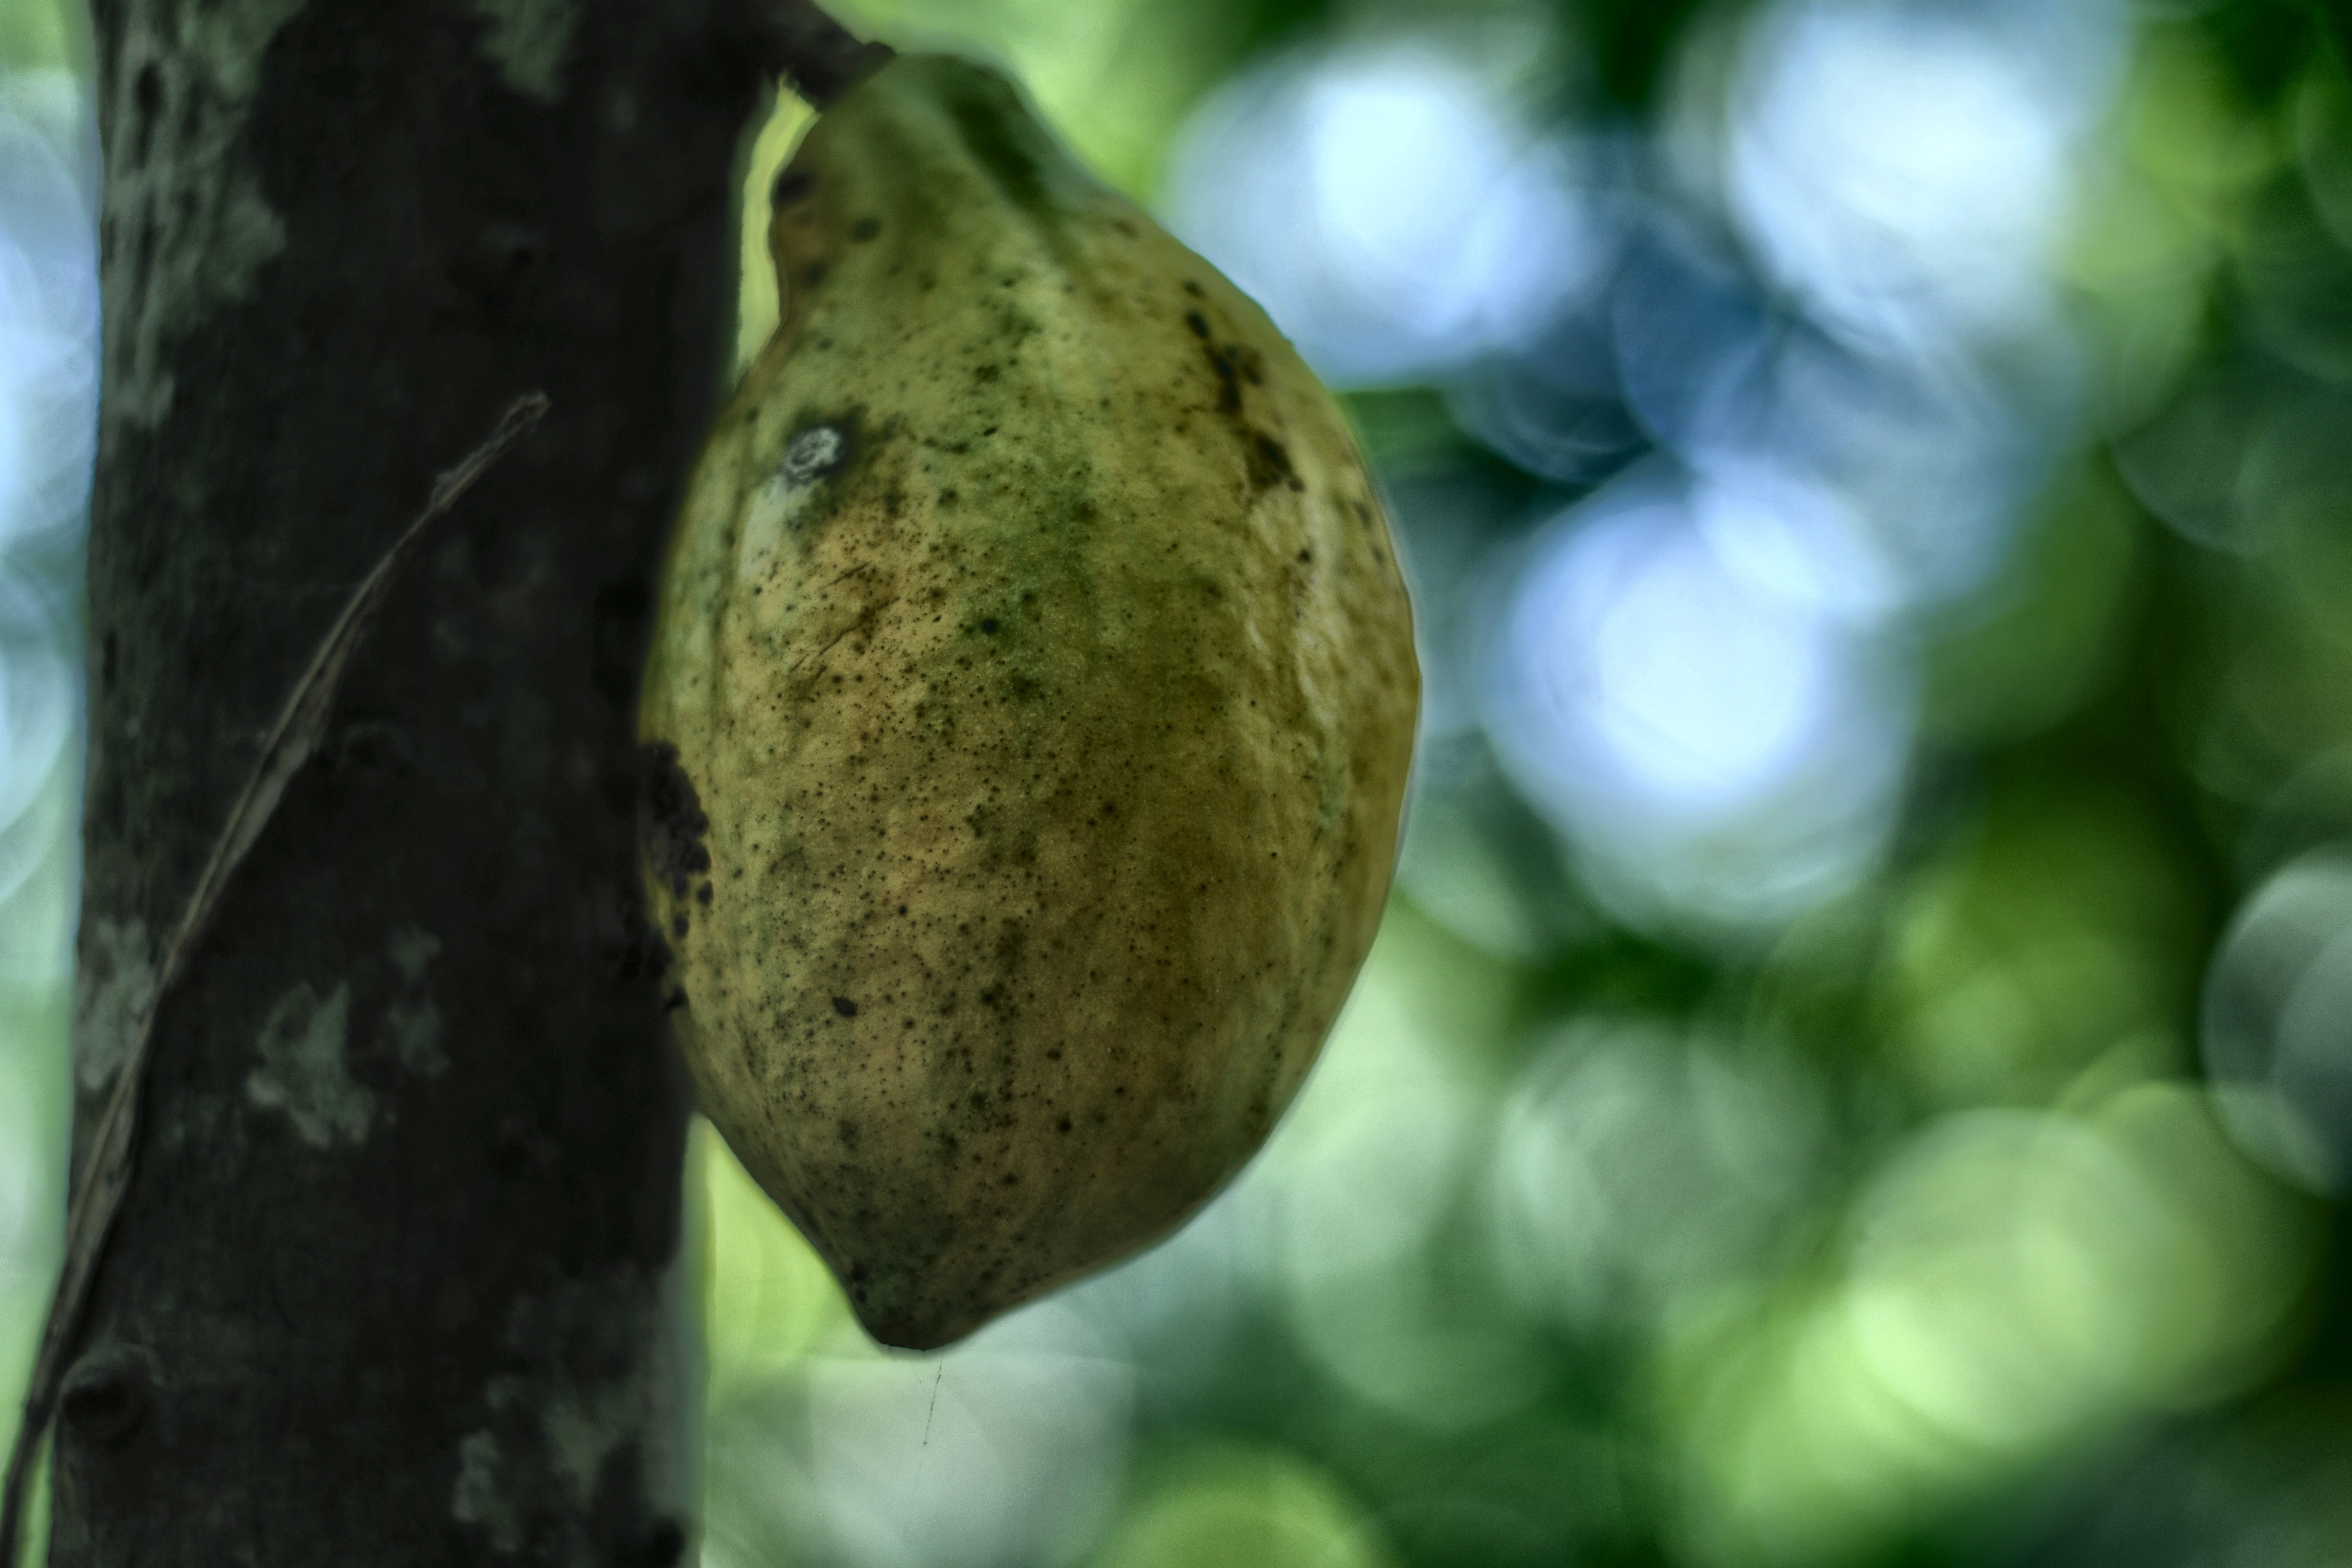
Maturity: mature
Variety: Amelonado